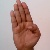
The image shows a hand gesture representing the letter 'B' in Indian Sign Language.